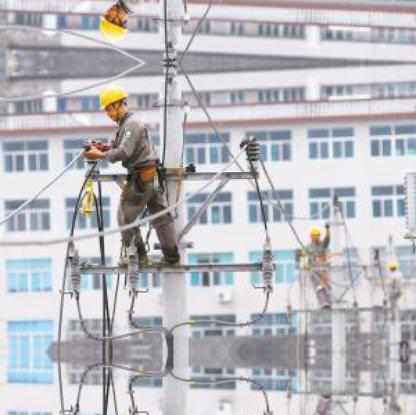
Objects in the image:
label: helmet
label: helmet
label: person
label: person
label: helmet
label: person
label: person